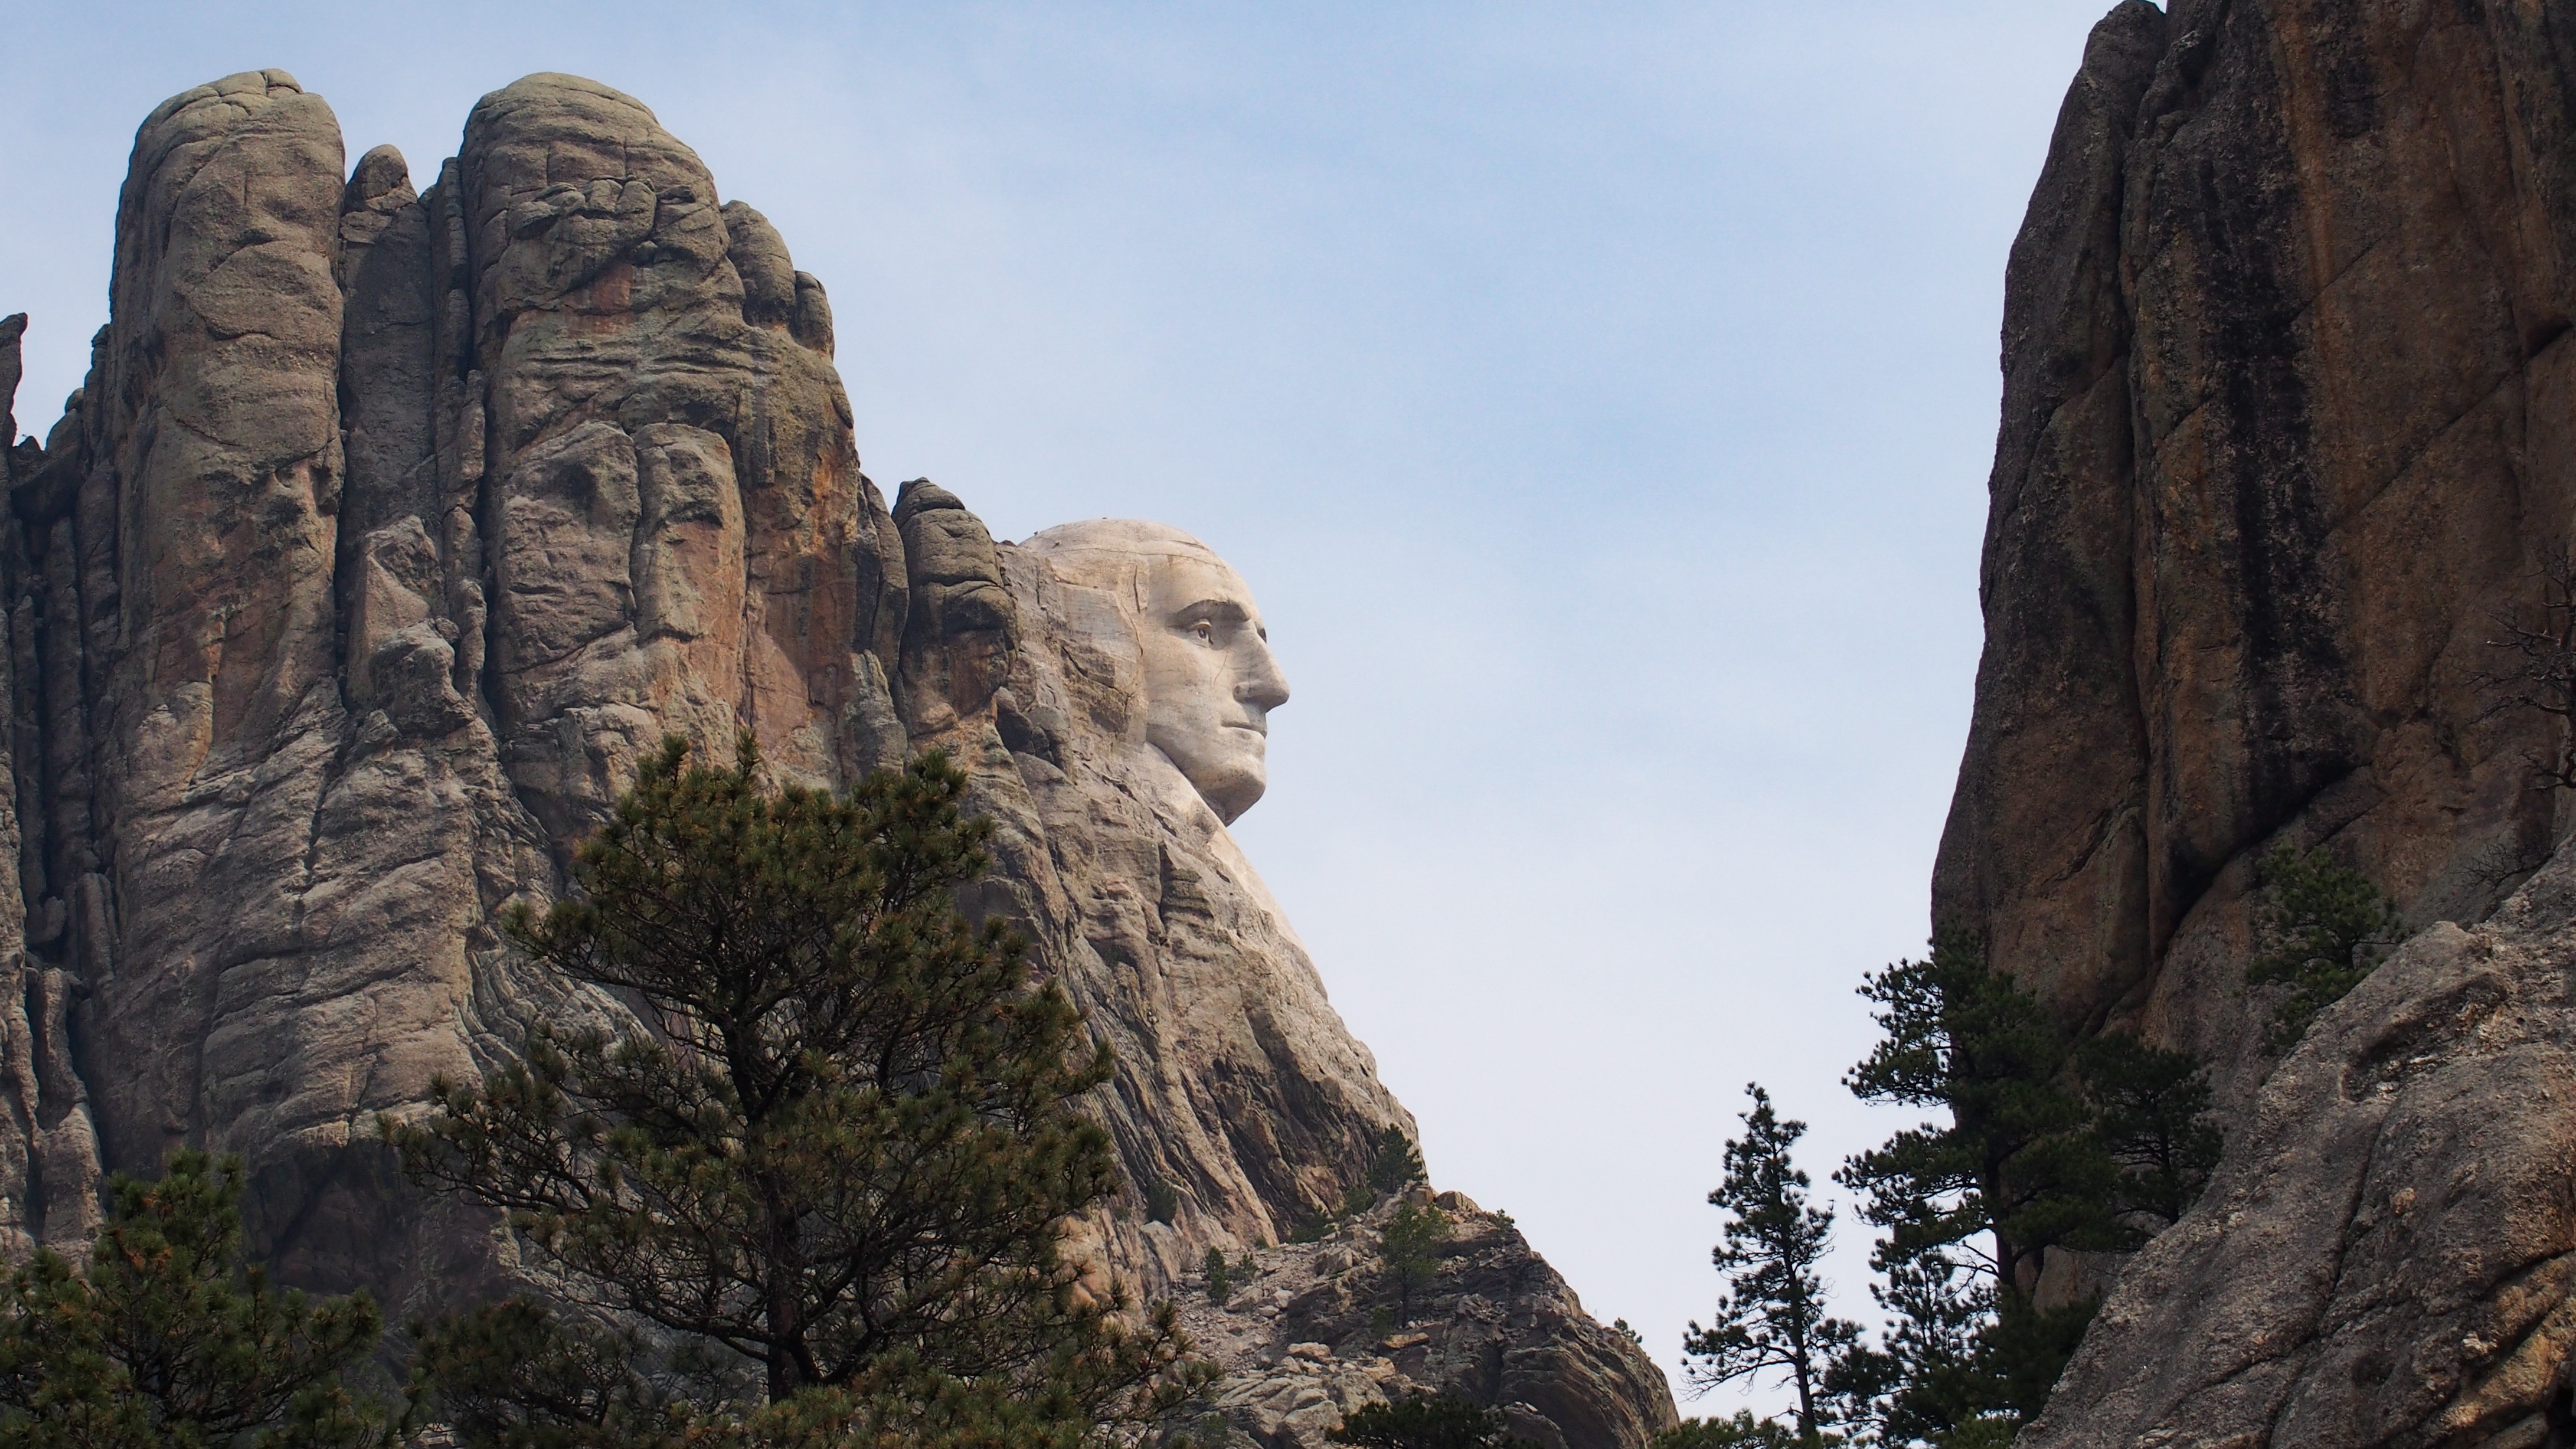
rock, wilderness, mountain, adventure, valley, stone, travel, formation, cliff, arch, park, america, canyon, black, tourism, terrain, national park, ridge, washington, president, patriotism, south, hills, memorial, geology, badlands, mount, destination, wadi, patriotic, george, presidential, dakota, mt rushmore, sd